Bullet Girls 2

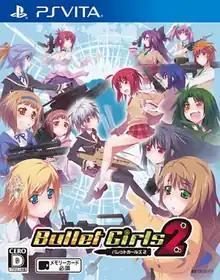
Japanese box art

is a third-person shooter video game for the PlayStation Vita developed by Shade and published by D3 Publisher. It is the sequel to 2014's "Bullet Girls", and, similar to the first game, it is a shooter with erotic and fanservice elements as well as additional content and features not present in the original. The game was released in Japan on April 21, 2016.